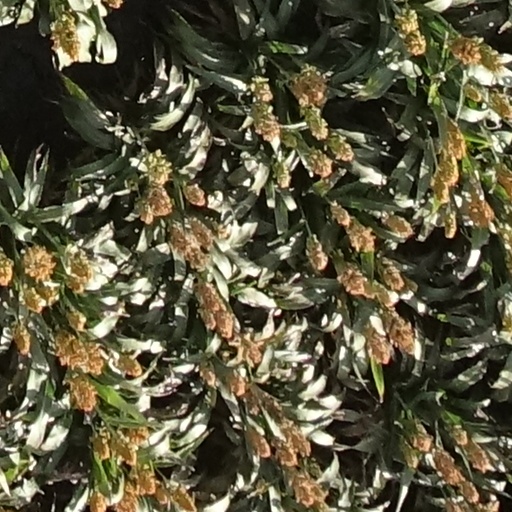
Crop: sorghum